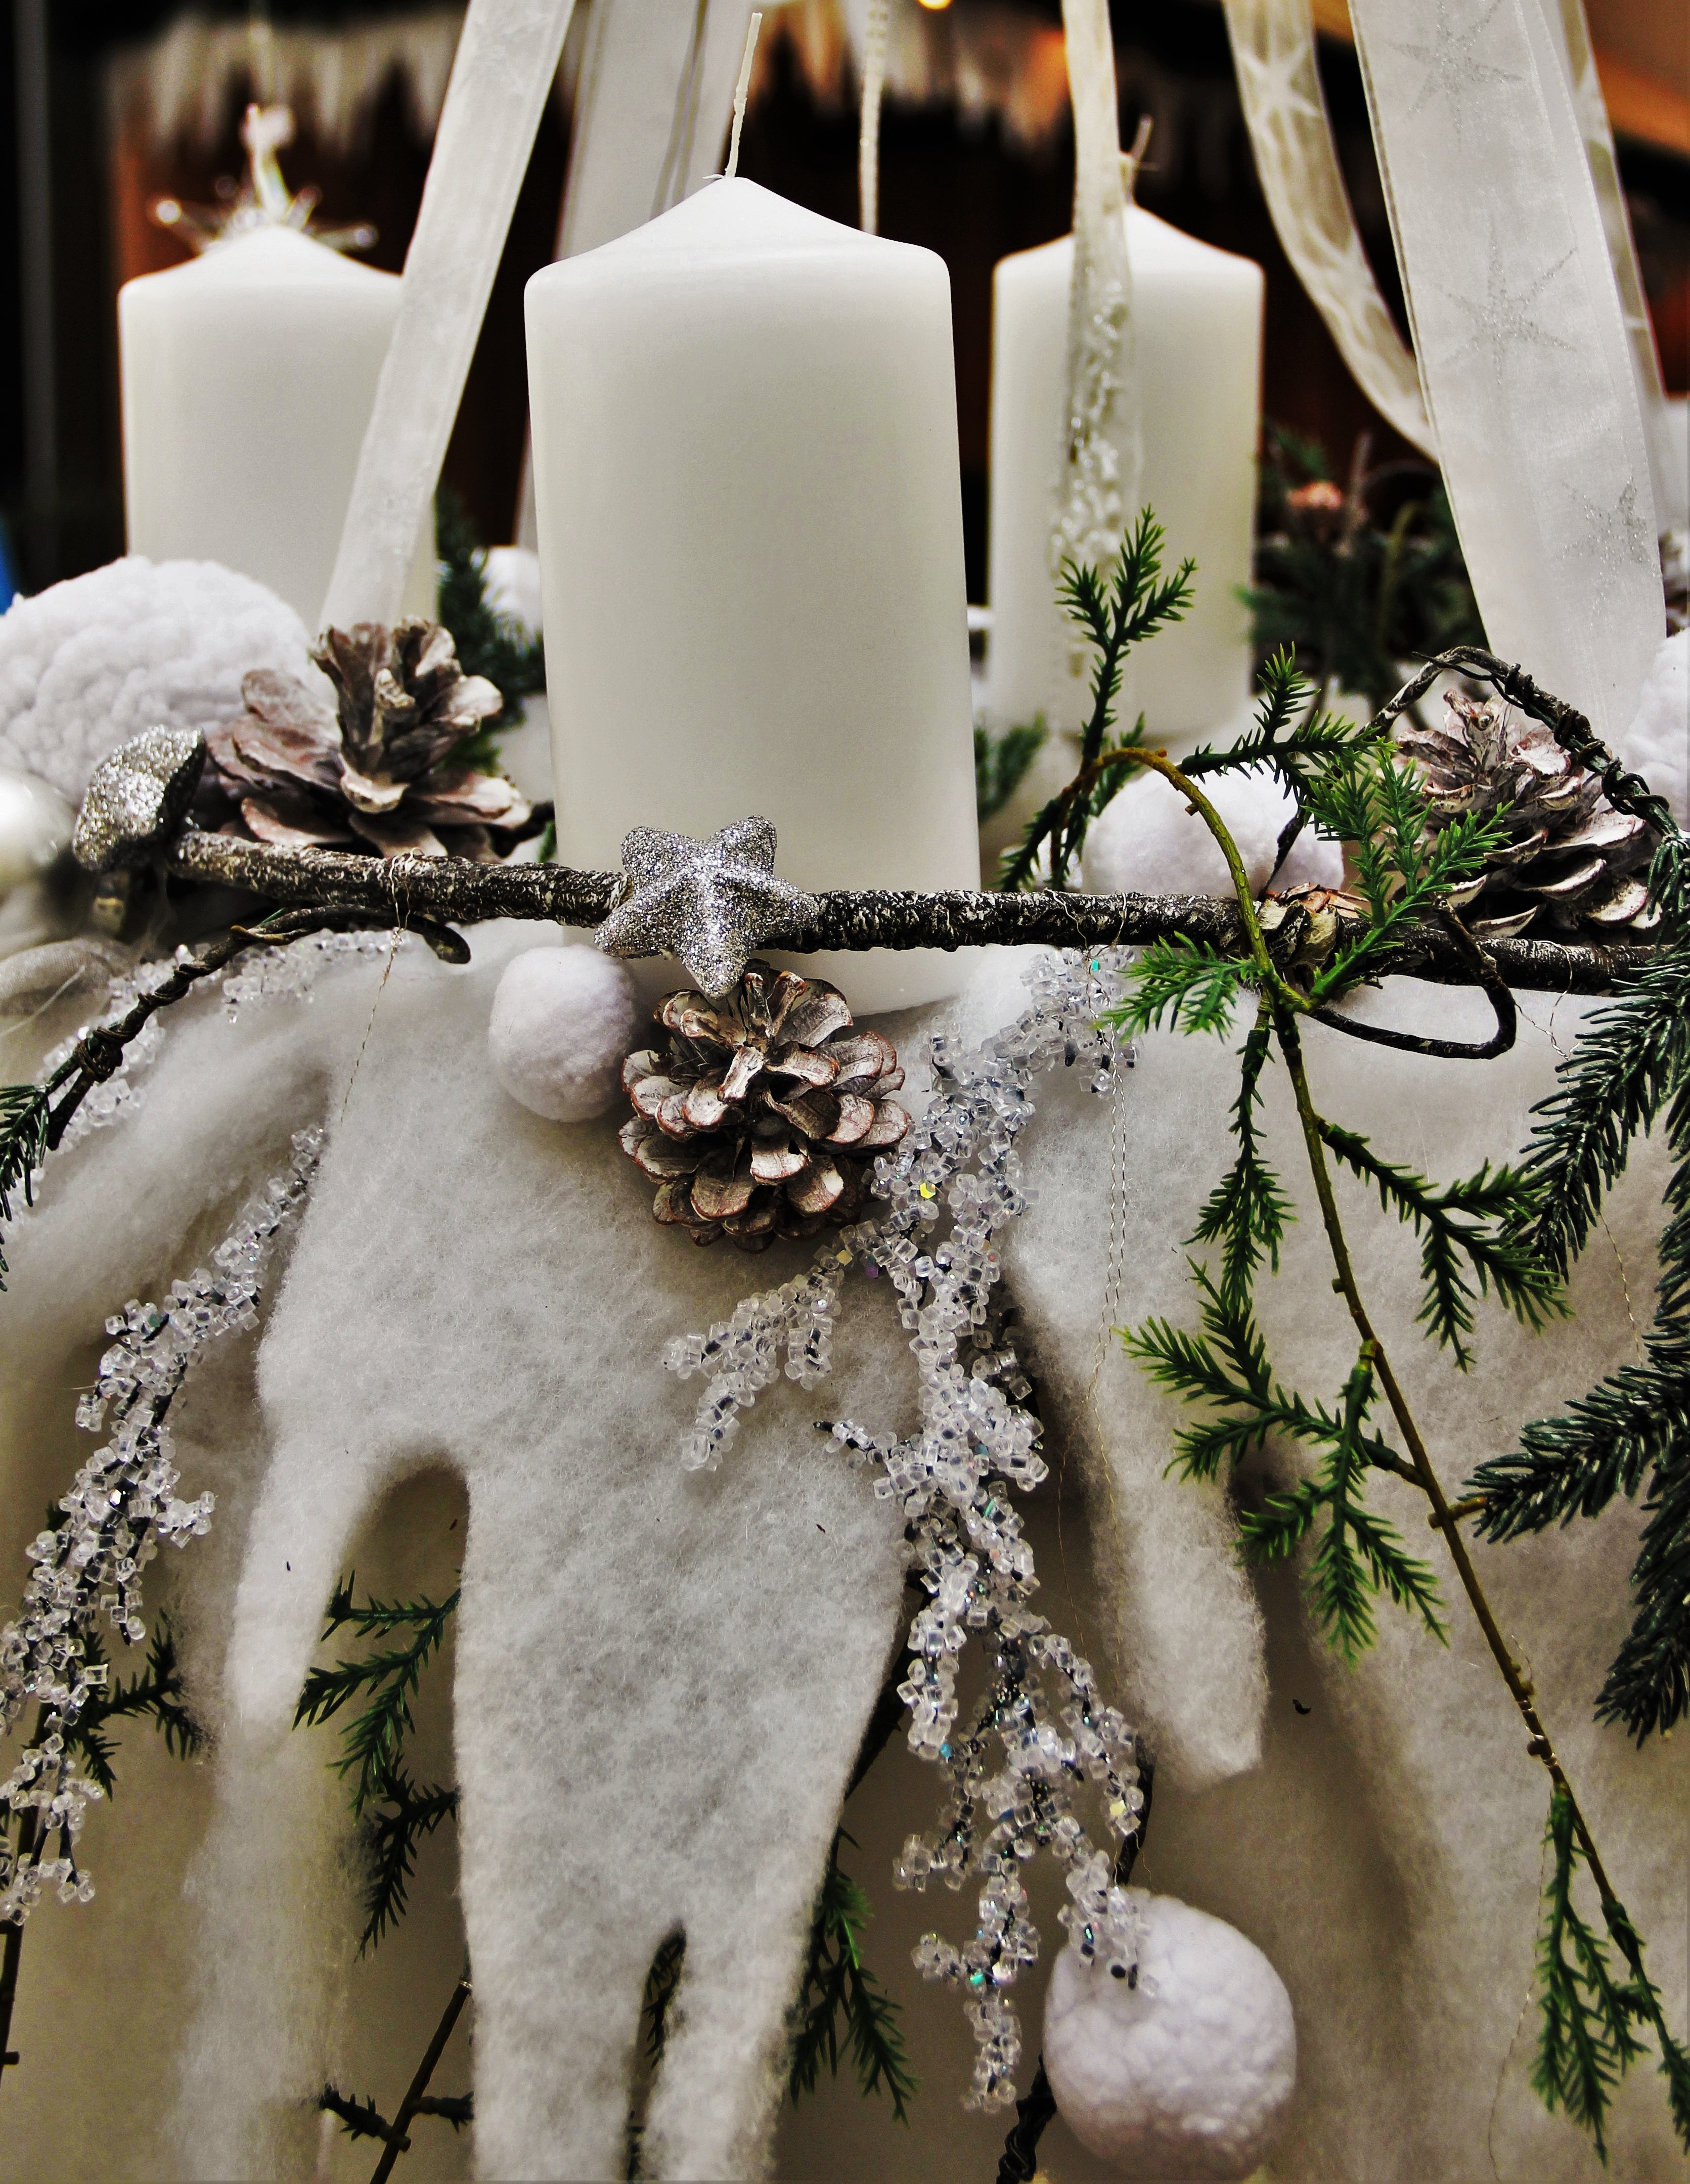
branch, winter, white, flower, decoration, spring, christmas, wreath, advent, christmas decoration, christmas time, art, candles, before christmas, advent wreath, floristry, wintry, tinkered, christmas jewelry, adventlich, winter decoration, white christmas wreath, white candles, schneedeko, white christmas, advent light